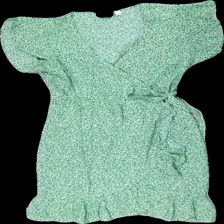
View: front
Type: Dress
Category: Ladies
Brand: Not in the list
Brand text on label: vila
Colors: Green, Brown
Material: 100% viscose
Pattern: Floral print
Cut: Regular, V-collar
Size: 38
Season: Summer
Damage: fläck
Damage location: top left
Damage 2 location: bottom right
Price range: 100-150
Recommended usage: Reuse
Description: blommig omlottklänning